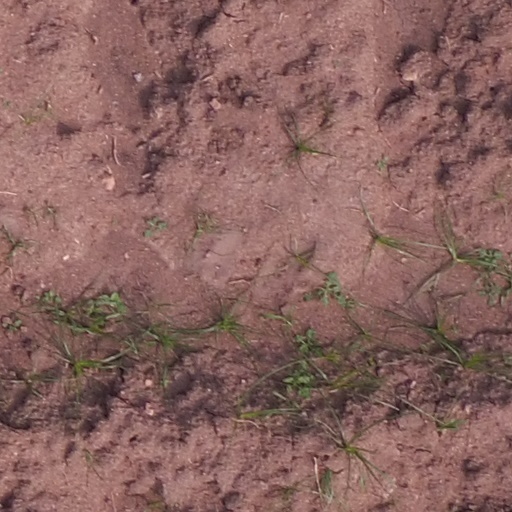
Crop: maize; corn